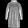
Label: Pullover